The Orchid

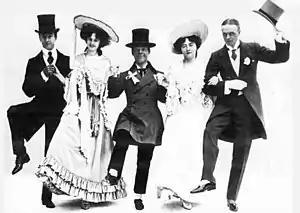
Fausset, Violet, Meakin, Josephine and Guy in the Wedding Dance

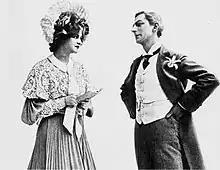
Thisbe and Chesterton

Act II – Various locations in Nice: Black Massena, Promenade des Anglais, & Interior of the Opera House